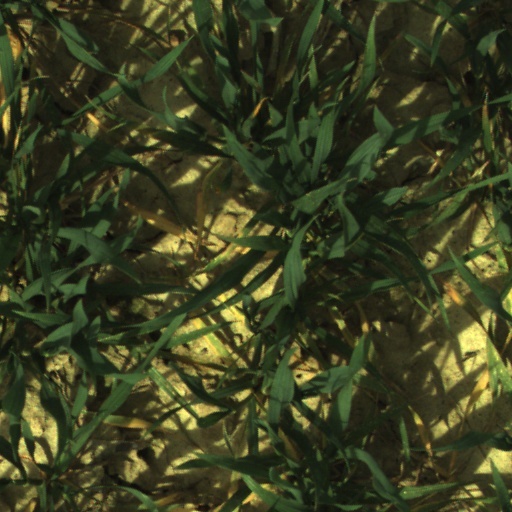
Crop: wheat